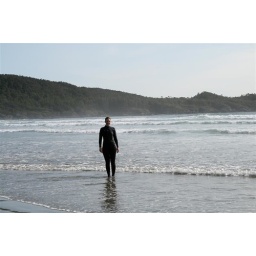
K standing in the water after surfing.